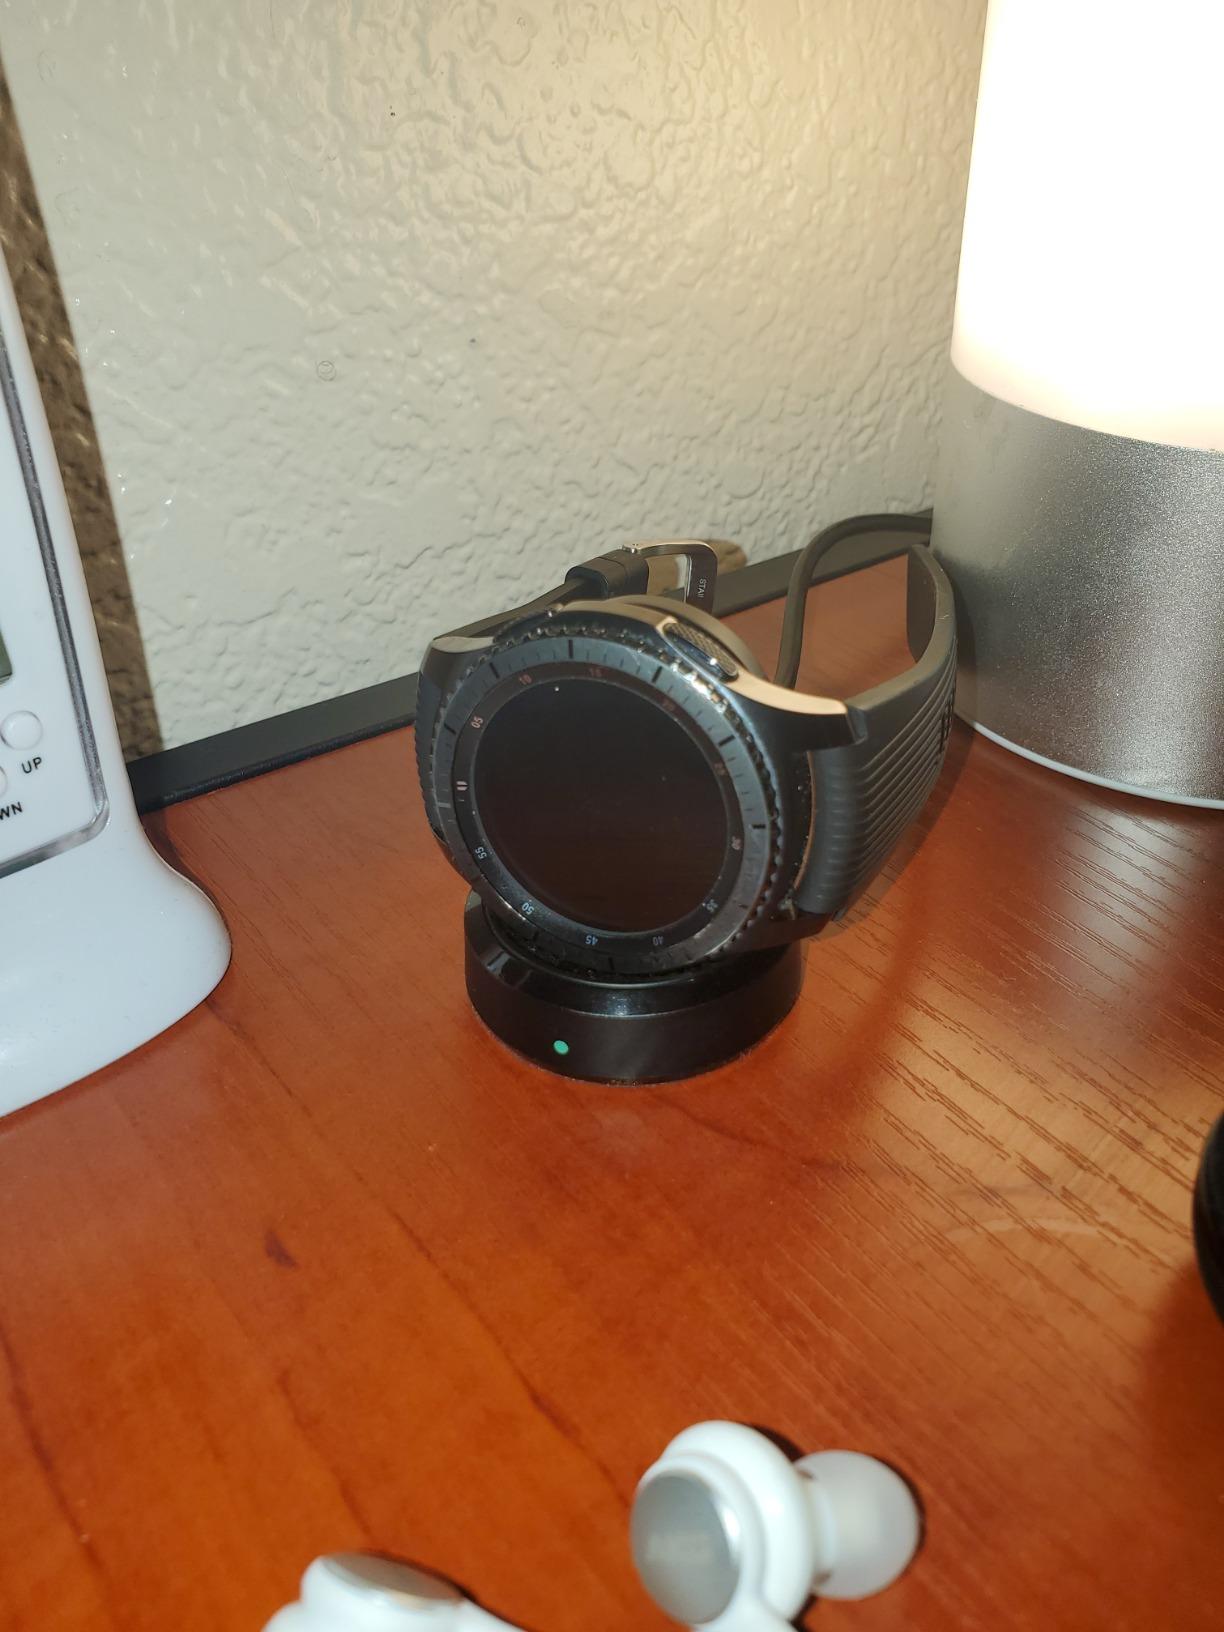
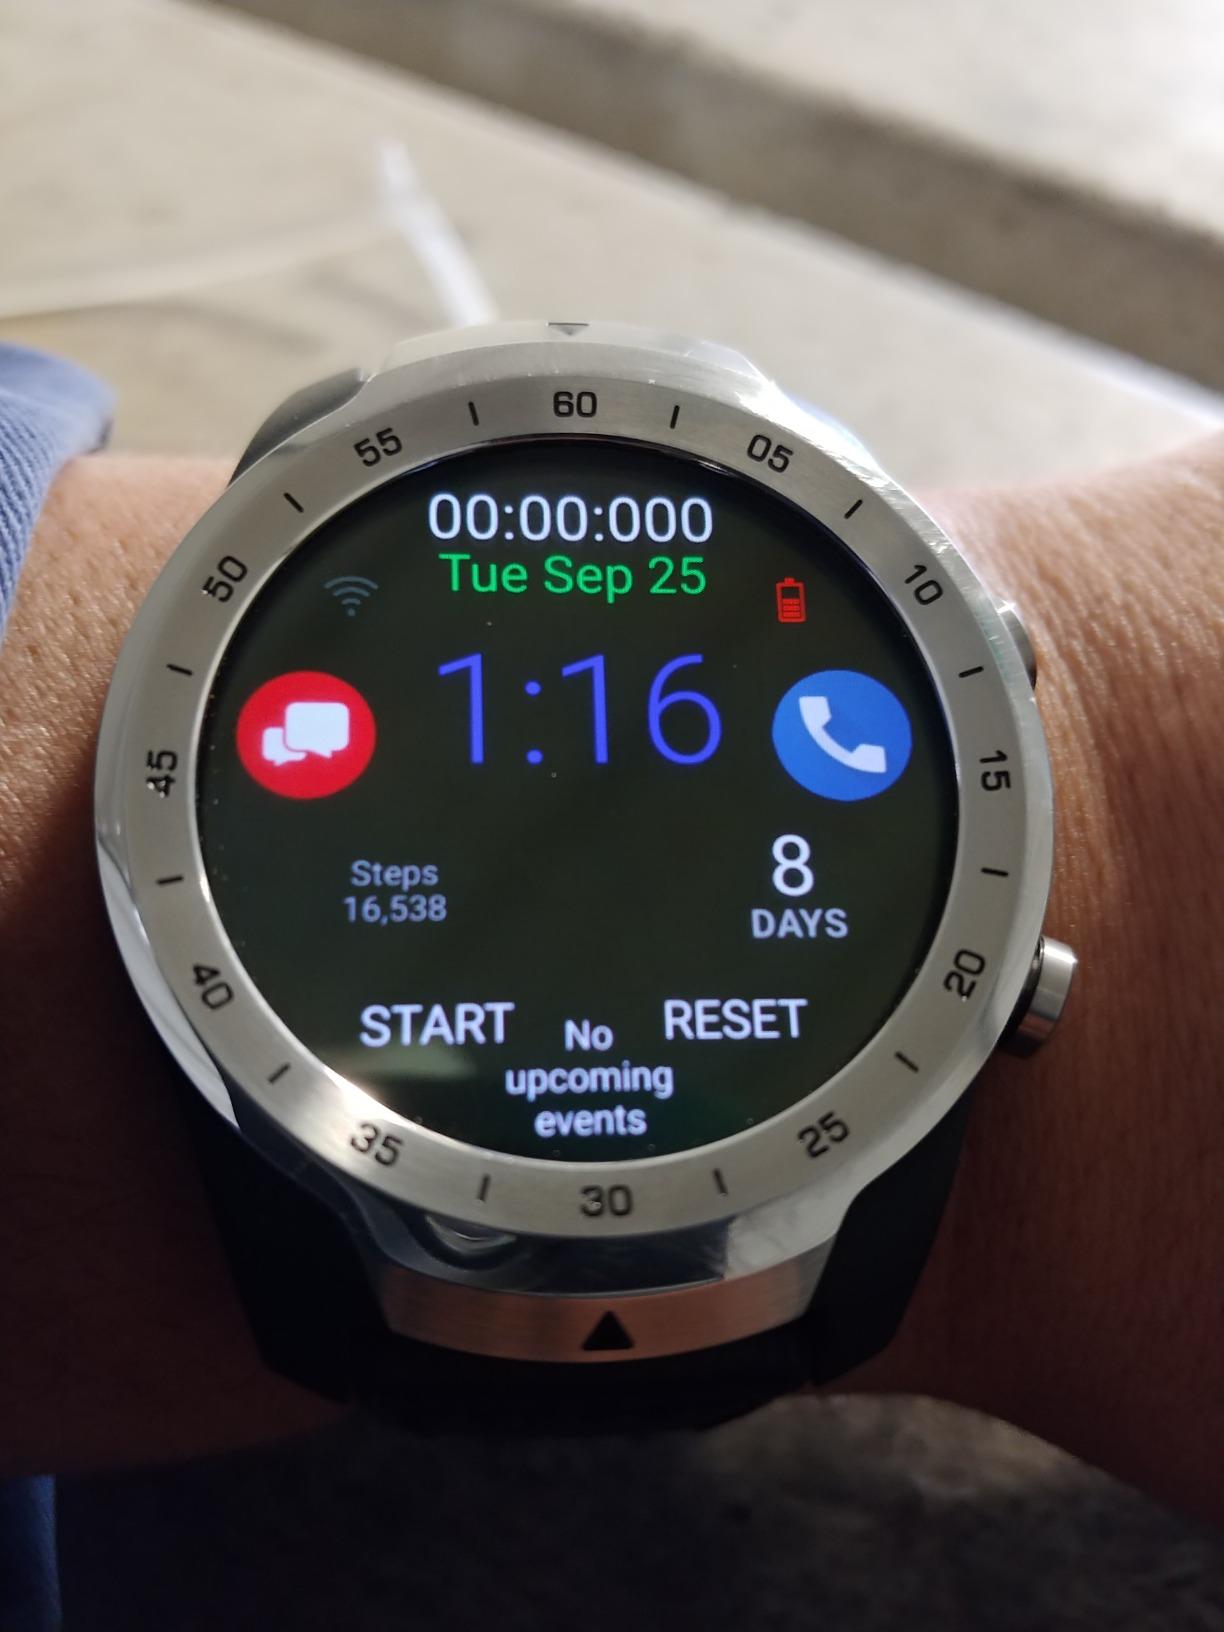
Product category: smartwatch
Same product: no